Beowulf: A Translation and Commentary

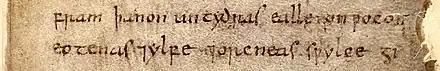
Detail of the Beowulf manuscript

Michael J. Alexander, author of a verse translation of "Beowulf", reviewed Tolkien's version for "The Guardian". He notes that "The Lord of the Rings" derives its orcs and its Riders of Rohan "directly from the poem", though the One Ring has a different source. He writes that he does not know what Tolkien's "fiction fans" will make of the book, as "some [parts of it] are drier than others". Since Alexander had, many years earlier, been shown a part of Tolkien's verse translation of about one fifth of "Beowulf" by Christopher Tolkien, he had expected the rendering to be in verse; he notes that both the Tolkien verse fragment, and Alexander's own version, imitated the form of the original, "stimulated by the example of Ezra Pound's version of [the Old English poem] 'The Seafarer'". In contrast, Tolkien's prose version "sticks as closely as possible to the meaning and clause-order of the original". In Alexander's view, it "has great accuracy and a sense of rhythm", casting its own spell despite its archaism and "striking inversions of word-order"; he notes that the original, too, was intentionally archaic. Alexander writes that only readers familiar with the original will see the "felicities" of Tolkien's rendering, and the commentary, too, may work best on knowledgeable readers.